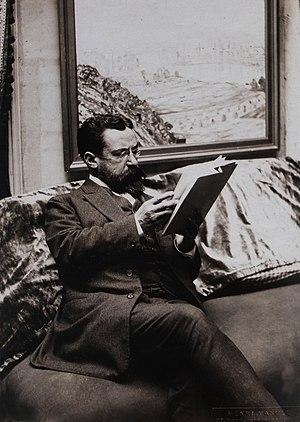
Marcel Sembat, né le 19 octobre 1862 à Bonnières-sur-Seine et mort le 5 septembre 1922 à Chamonix, est un homme politique socialiste et ministre français.